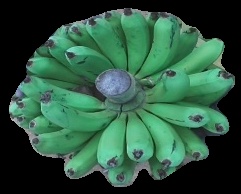
Variety: pachbale
Grade: grade2